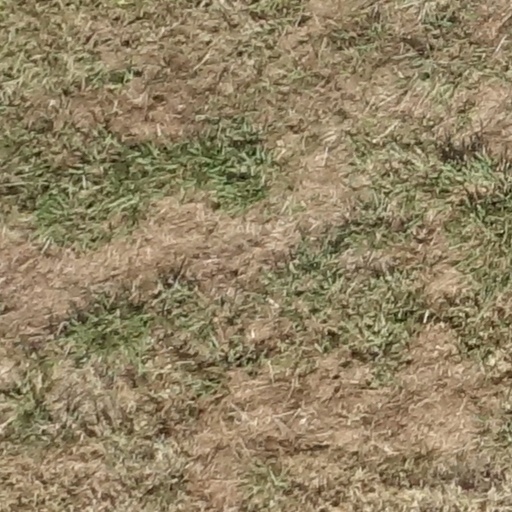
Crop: sorghum